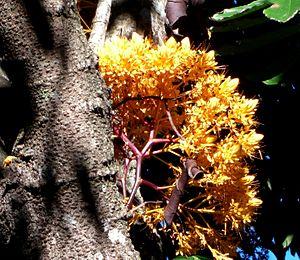
Plante du jardin botanique de Cairns, Queensland.